1998–2002 Argentine great depression

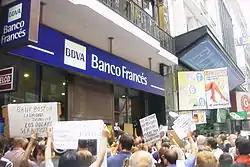
Depositors protest the freezing of their accounts, mostly in dollars. They were converted to pesos at less than half their new value.

In January 2002, after much deliberation, Duhalde abandoned the fixed exchange rate that had been in place for ten years. In a matter of days, the peso lost a large part of its value in the unregulated market. A provisional "official" exchange rate was set at 1.4 pesos per US dollar.